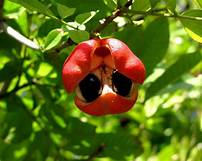
Label: others